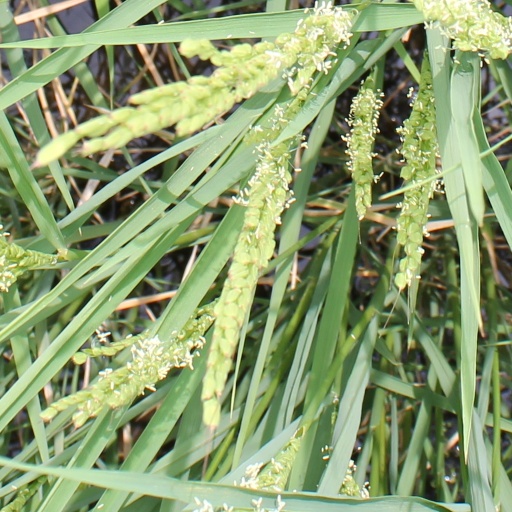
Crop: rice